Radford Island

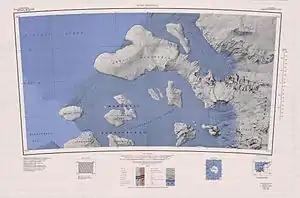
Radford Island in southeast of the ice shelf

Radford Island is in the southeast of the Marshall Archipelago, in the Sulzberger Ice Shelf.